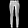
Label: Trouser